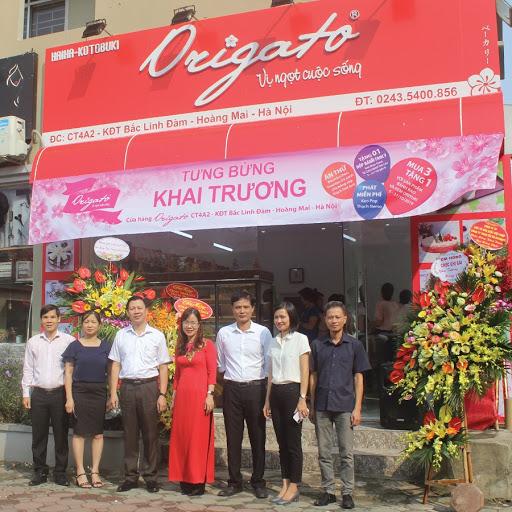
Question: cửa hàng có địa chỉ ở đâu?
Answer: ct4a2-kđt bắc linh đàm-hoàng mai-hà nội